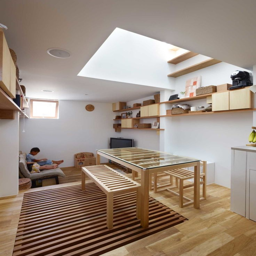
this tiny house takes full advantage of the space